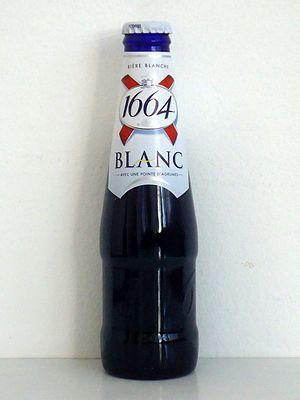
Kronenbourg 1664 est une marque de Kronenbourg SAS, brasseur alsacien installé à Obernai dans le Bas-Rhin et appartenant aujourd'hui au groupe danois Carlsberg.